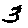
Label: 3